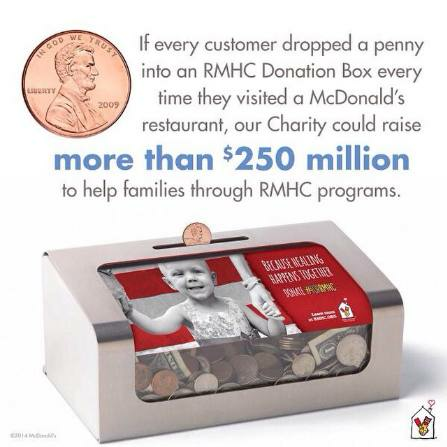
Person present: Yes